Happier Than Ever, The World Tour

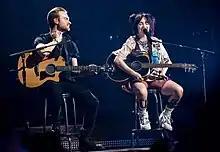
The tour's acoustic interlude. Eilish first performed the two tracks from her second extended play, "Guitar Songs", during this section.

To begin the tour's acoustic interlude, Finneas joins Eilish on stage so they can perform "Your Power" with guitars. In select concerts, starting with the first night at Manchester on June 7, the two debut the song "TV". Alongside "The 30th", it is part of Eilish's two-track extended play "Guitar Songs", released in July 2022. She and Finneas performed "The 30th" in place of "TV" for the first time in the tour's Manila concert; Eilish remarked that "The 30th" was hard to sing for her due to its personal lyrics. When they do not perform "TV" or "The 30th", Finneas returns to the keyboard, leaving Eilish at center stage to sing "Male Fantasy" by herself. On select shows, such as the entire Australian leg, she and Finneas perform "I Love You" to start the acoustic section, mashing it up with "Your Power".